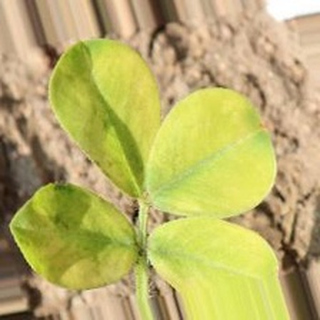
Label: groundnut_nutrition_deficiency